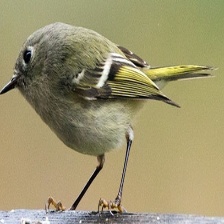
Species: RUBY CROWNED KINGLET
Scientific name: REGULUS CALENDULA